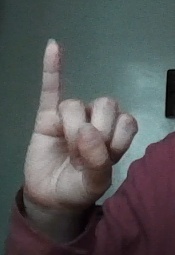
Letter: meem